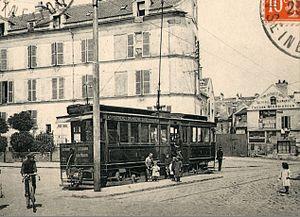
Montmorency est une commune française, chef-lieu de canton du Val-d’Oise, située à environ treize kilomètres au nord des portes de Paris, et vingt et un kilomètres par la route de l’aéroport Roissy-Charles-de-Gaulle. La population de Montmorency est en 2012 d’environ vingt et un mille habitants, appelés les Montmorencéens. La stabilité du nombre d'habitants au cours des quarante dernières années est la conséquence d'un espace constructible presque saturé se prêtant mal à de nouvelles constructions alors que, dans le même temps, la taille moyenne des foyers a tendance à baisser.